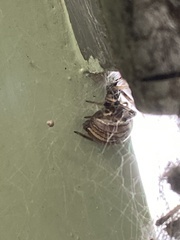
Species: Lactrodectus_hesperus